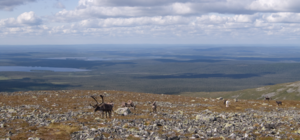
Rennes sur le Taivaskero.